Long An province

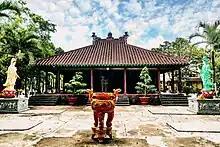
Tôn Thạnh Temple, an ancient temple in Long An

Long An was a former province in the Mekong Delta region of southern Vietnam. The provincial capital is Tân An city, and other major districts and town include Kiến Tường, Bến Lức, Cần Giuộc and Đức Hòa. There are 15 districts within the province (included 1 provincial capital city and 1 district-level town).